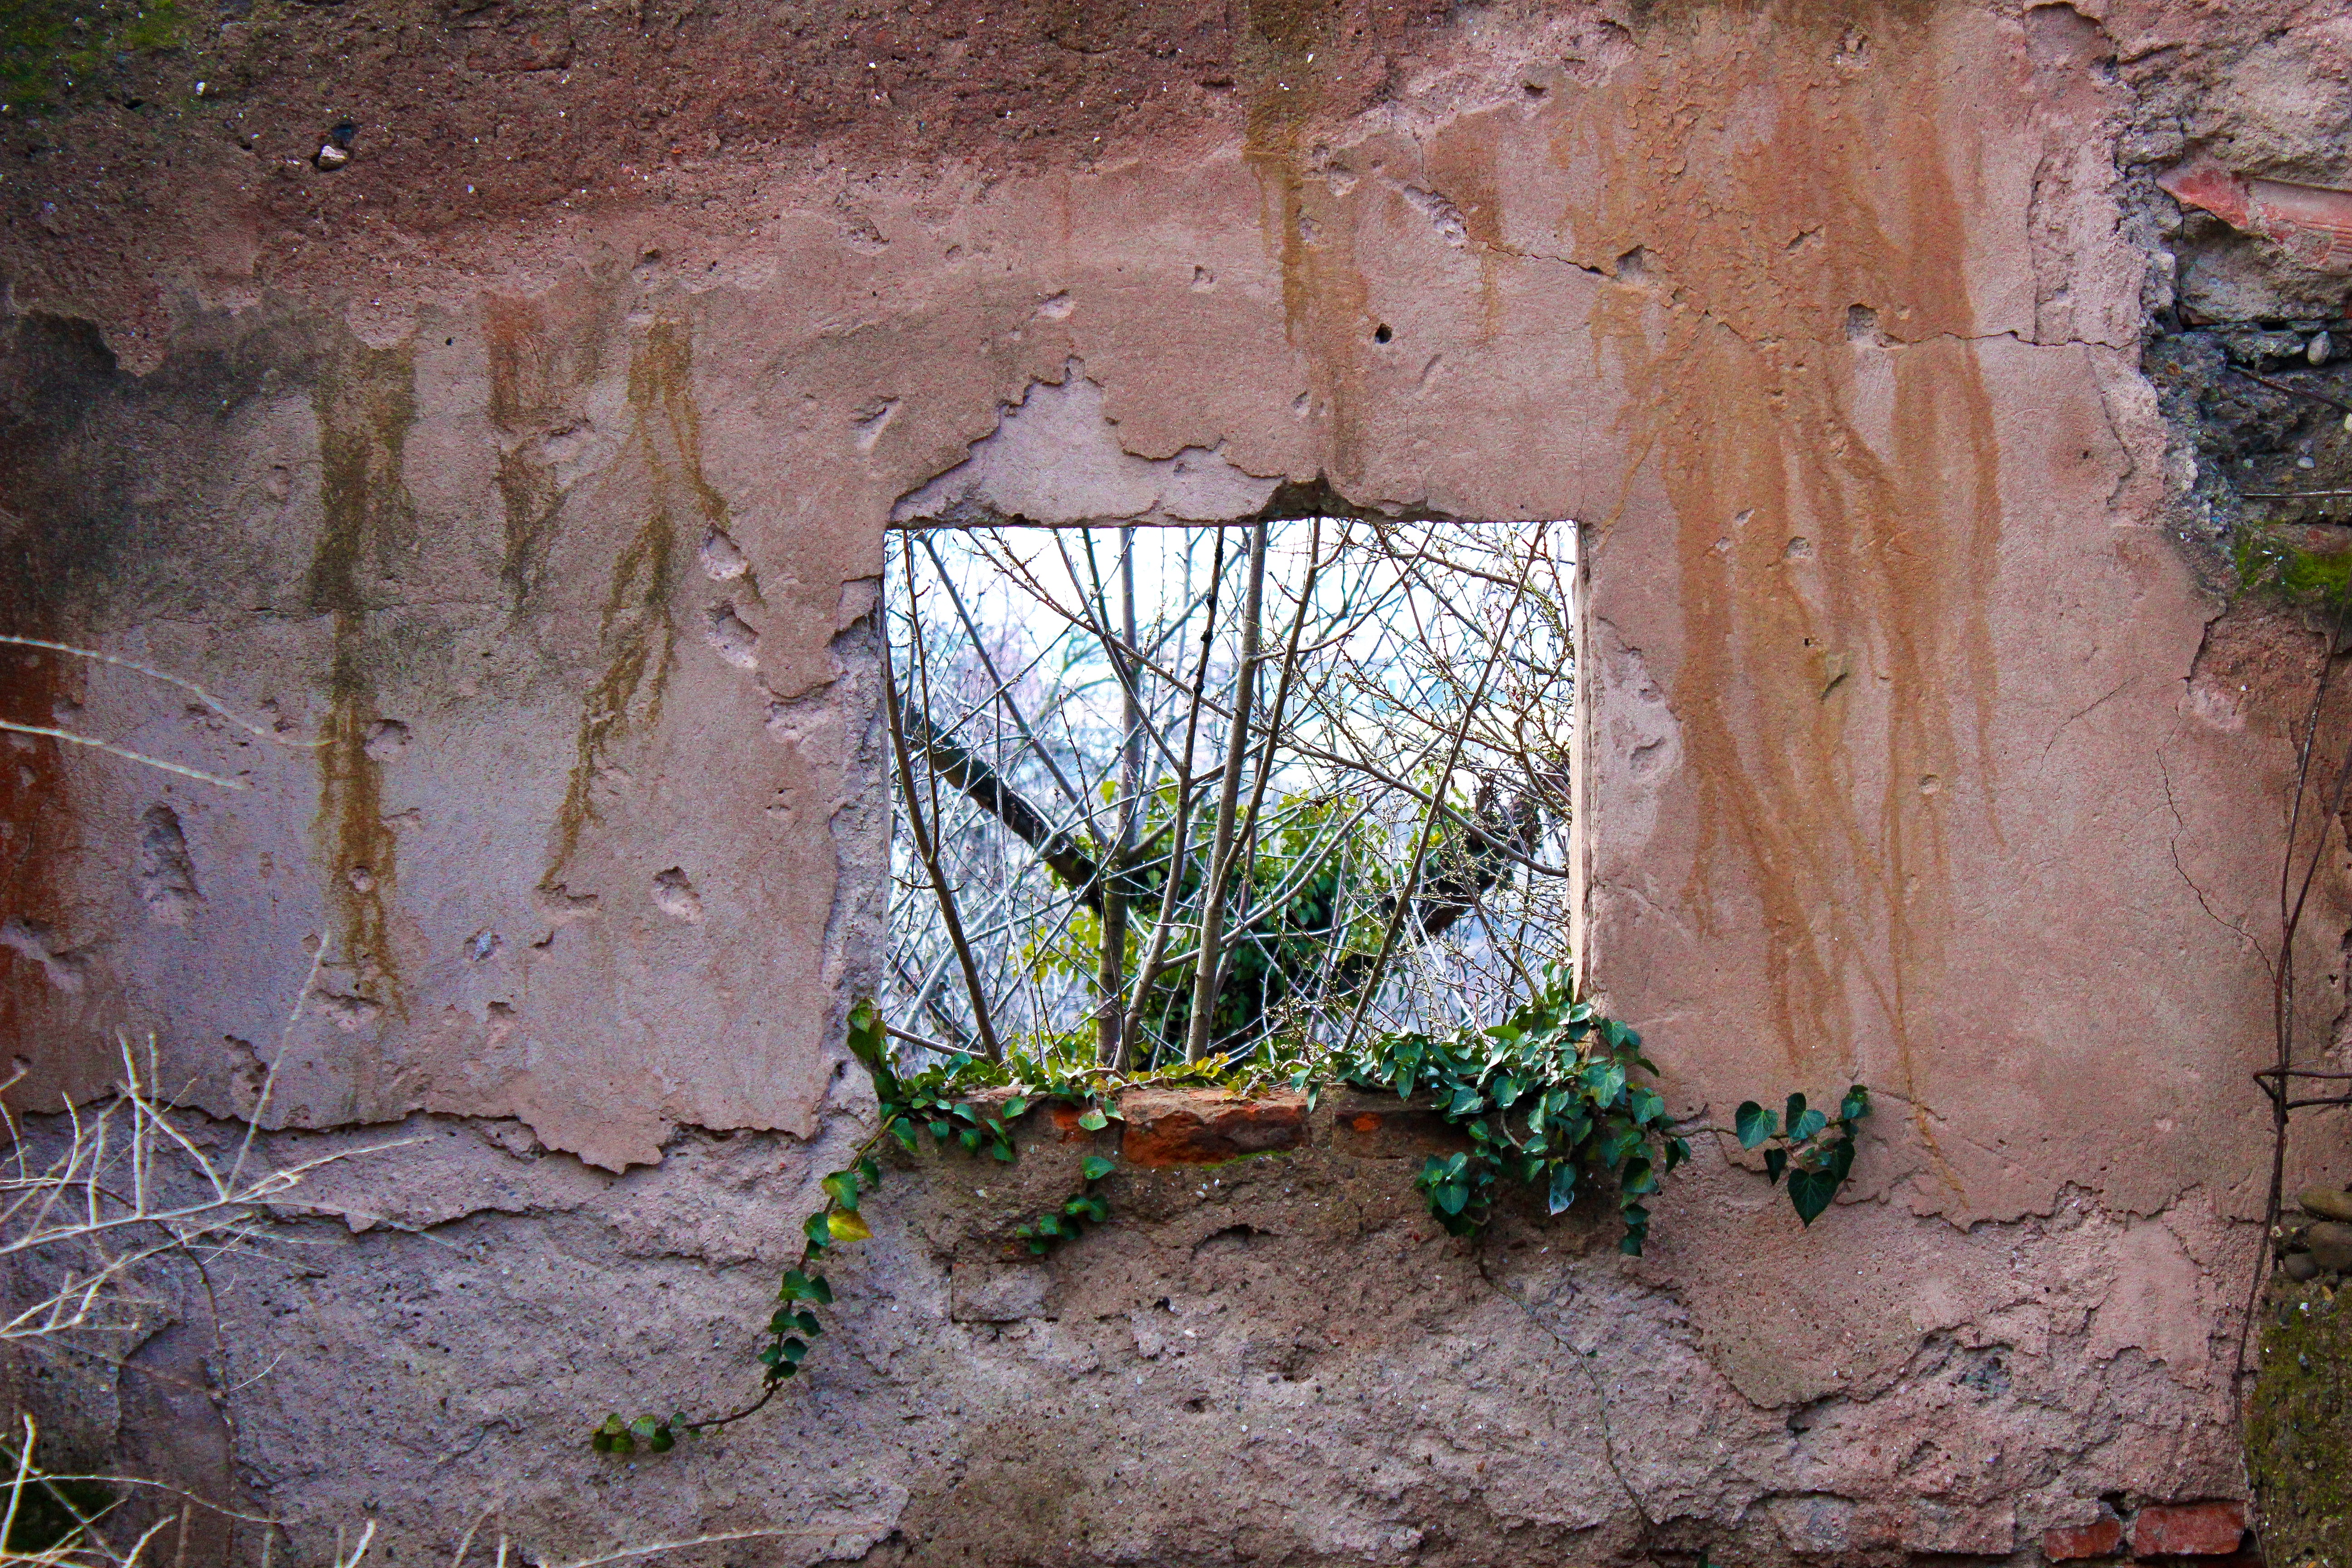
tree, rock, grungy, vintage, antique, retro, house, texture, hole, window, old, wall, formation, arch, decoration, construction, repair, green, frame, soil, crack, grunge, ruin, brick, decor, material, concrete, swirl, geology, ruins, rusty, wallpaper, scratch, day, ornamental, accent, ancient history